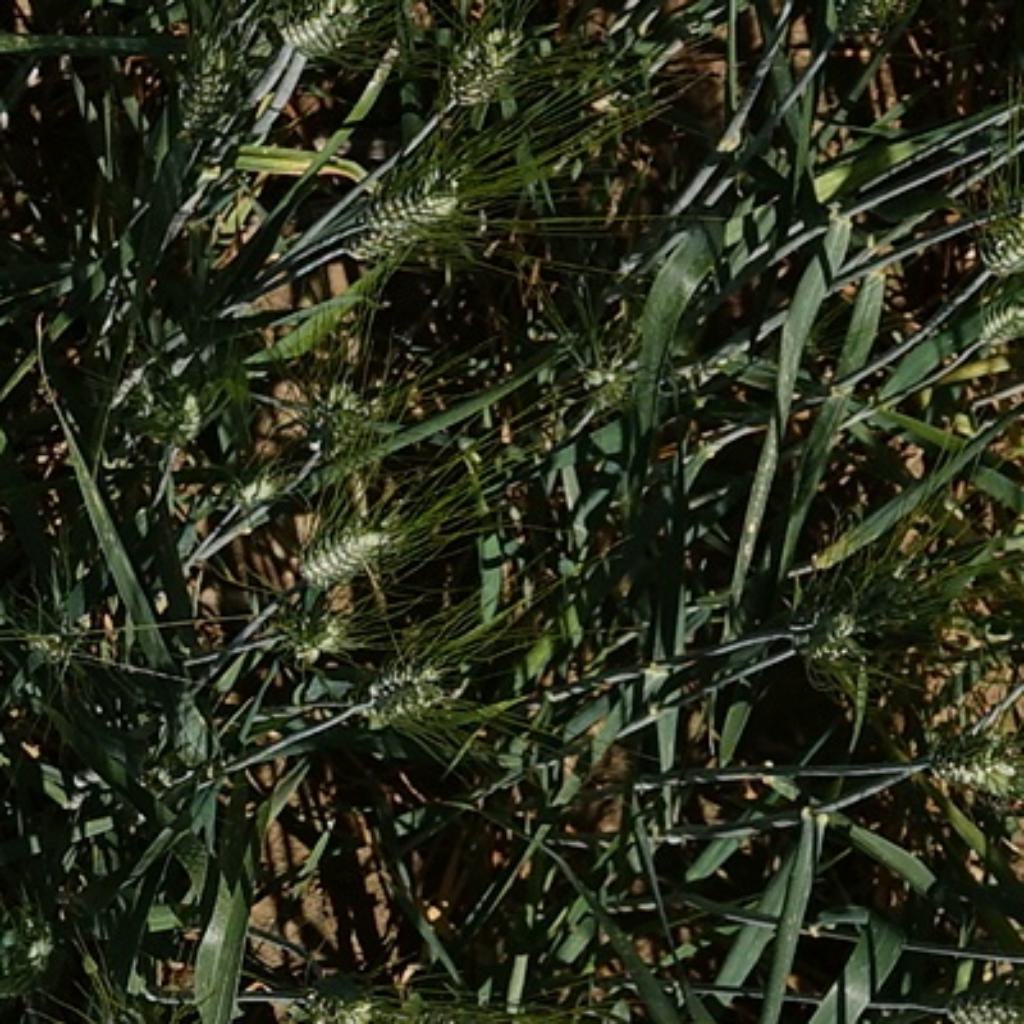
Country: France
Location: Gréoux
Wheat development stage: Filling